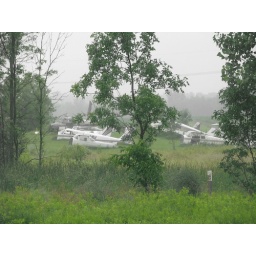
a private field in Ontario, along highway 6 just north of Hamilton